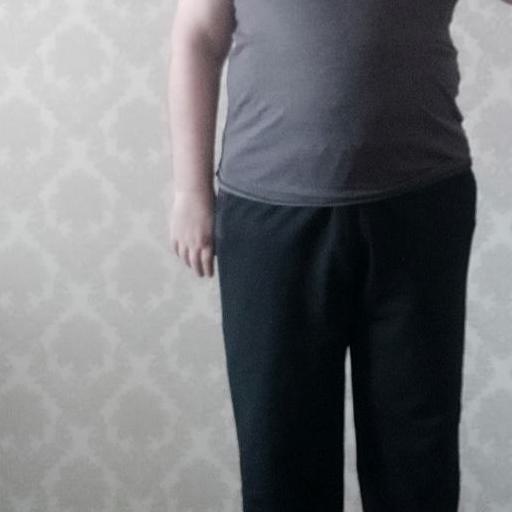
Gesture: no_gesture